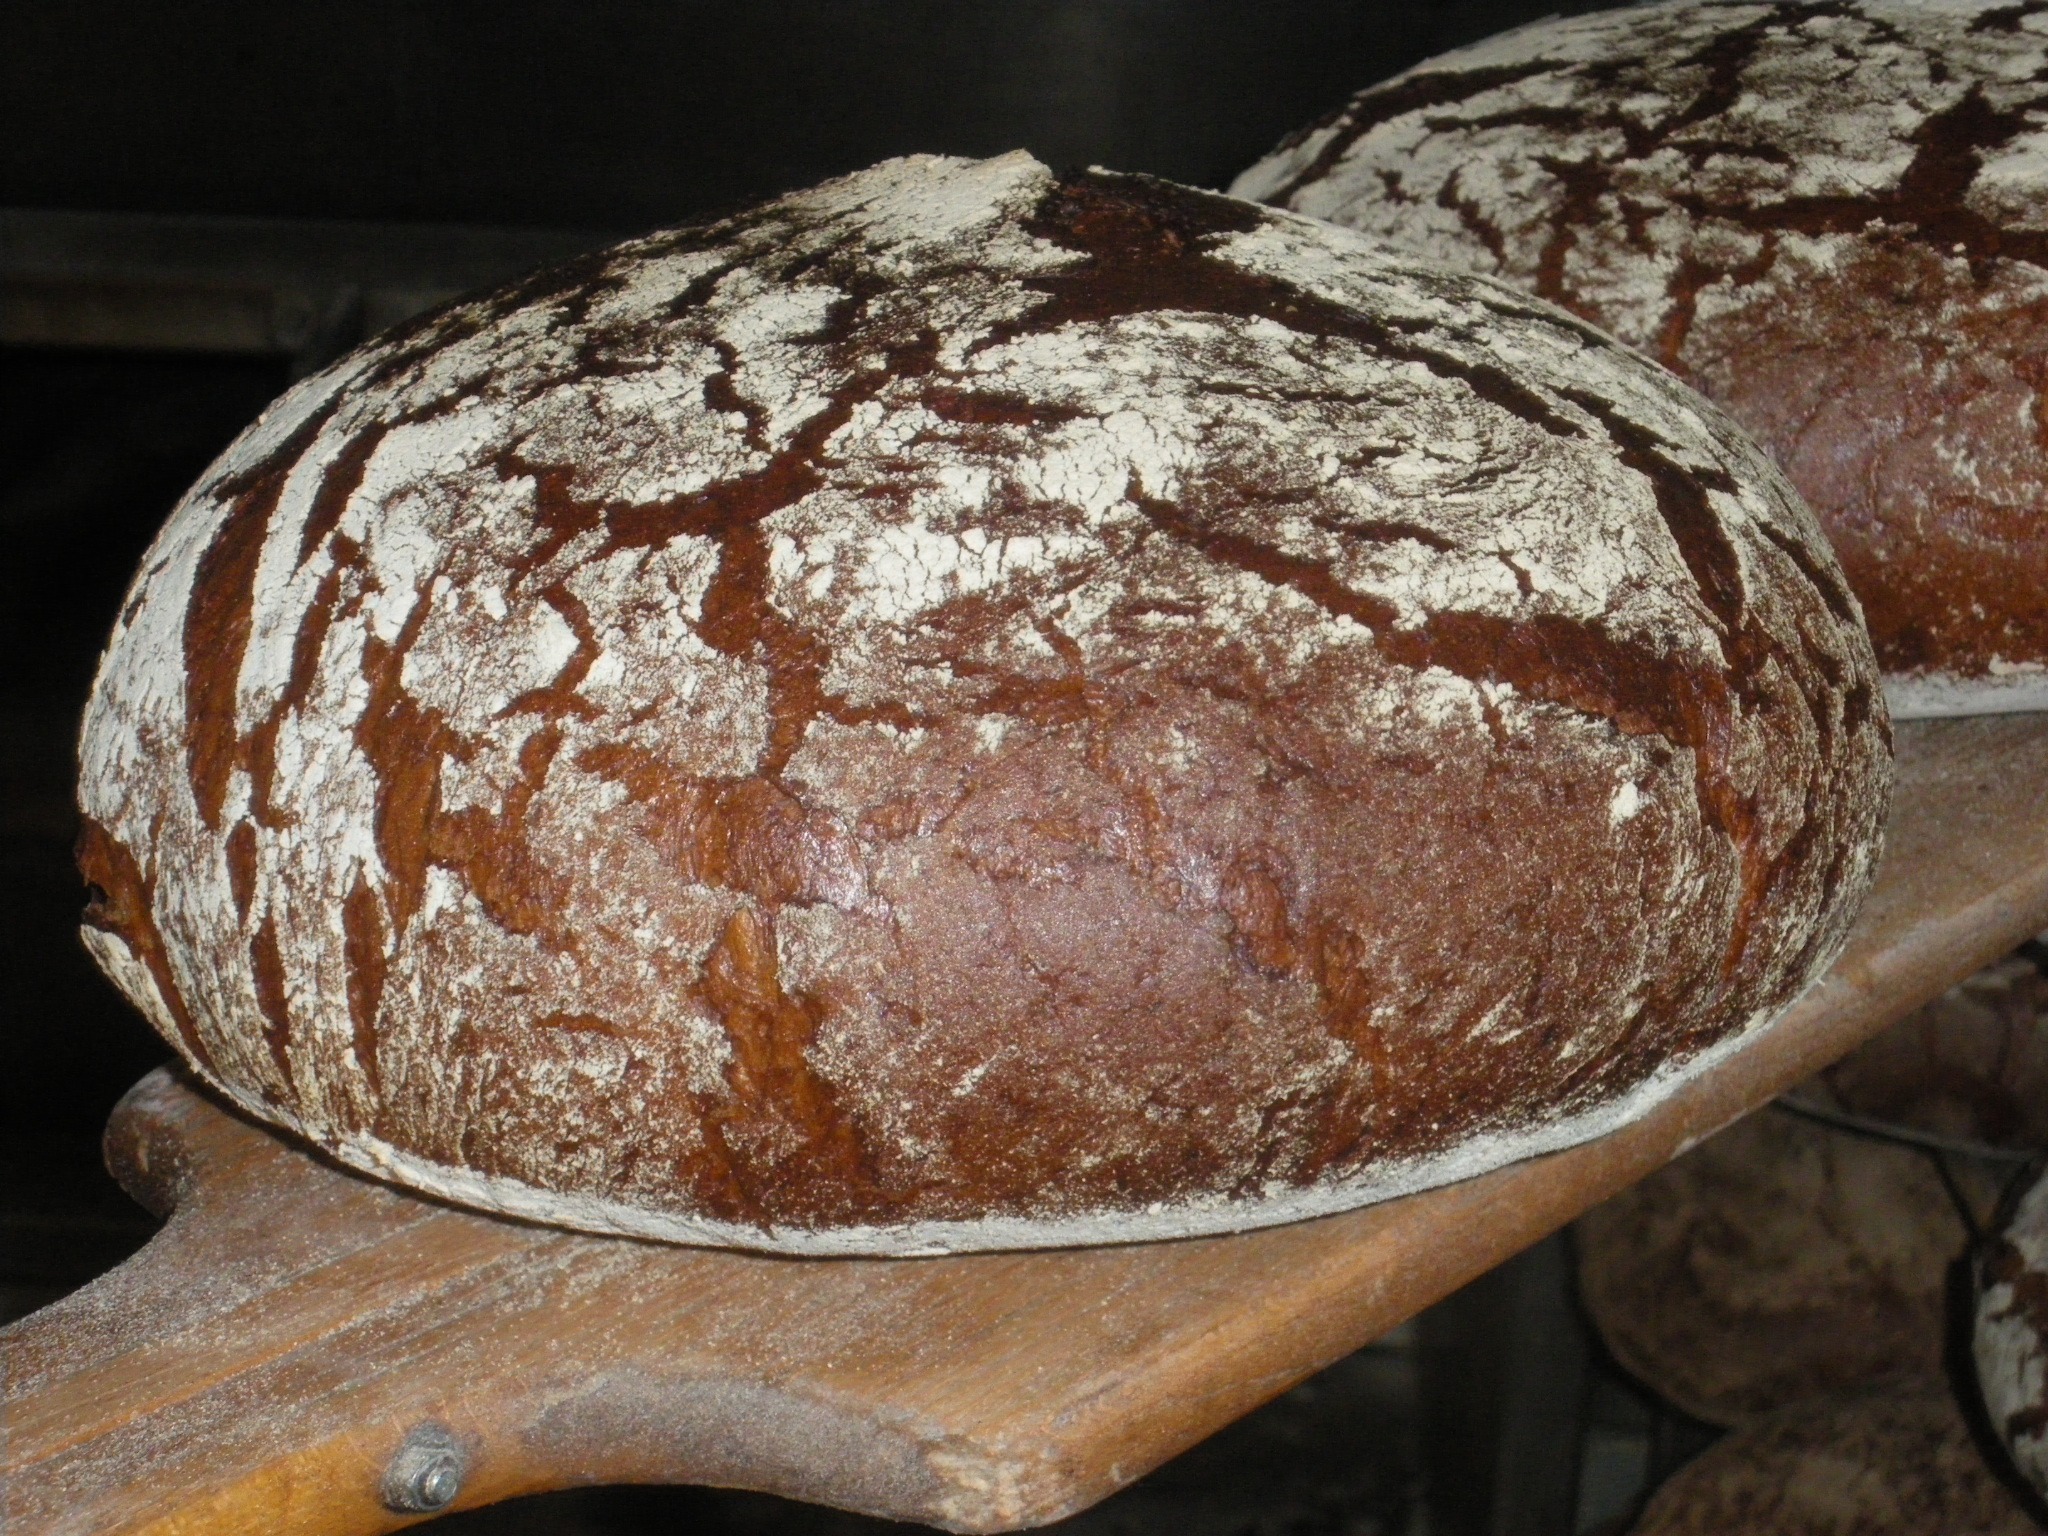
food, chocolate, baking, dessert, eat, bread, cook, baked, sourdough, crust, chocolate cake, icing, frisch, carbohydrates, baked goods, staple food, farmer's bread, rye bread